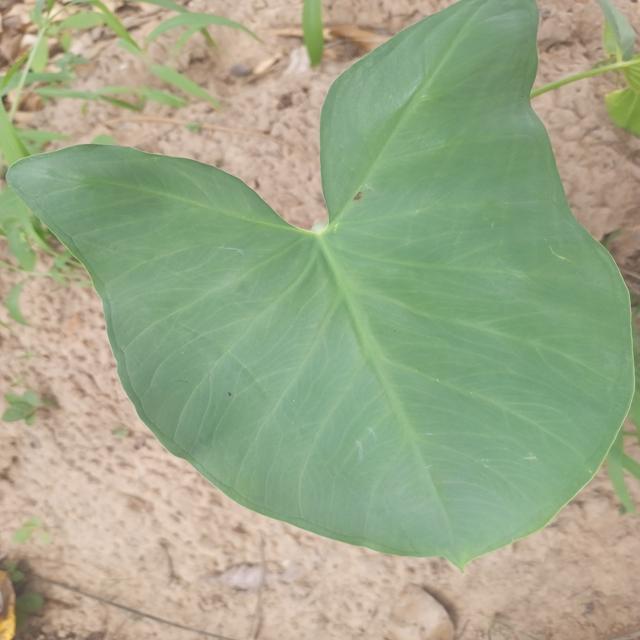
Label: Healthy